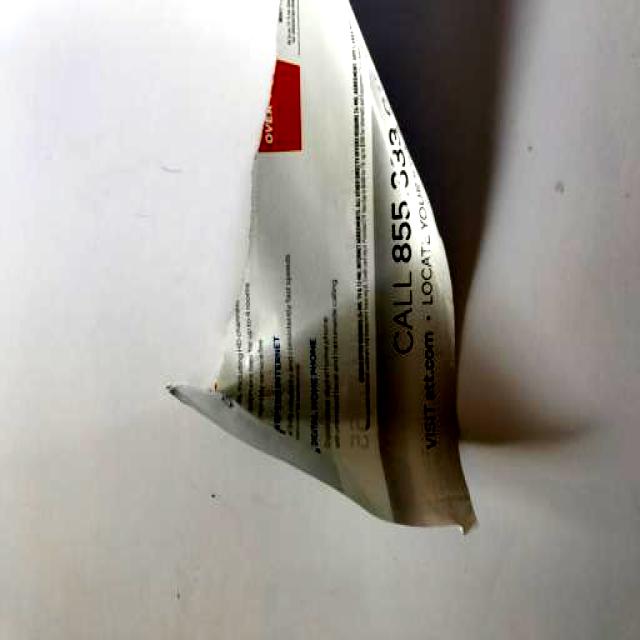
Label: Paper